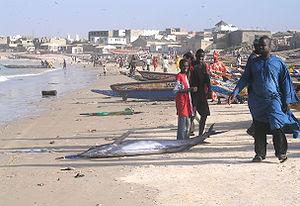
Yoff est la plus étendue des 19 communes d'arrondissement de Dakar. Située au nord-ouest de la capitale, elle fait partie de l'arrondissement des Almadies.